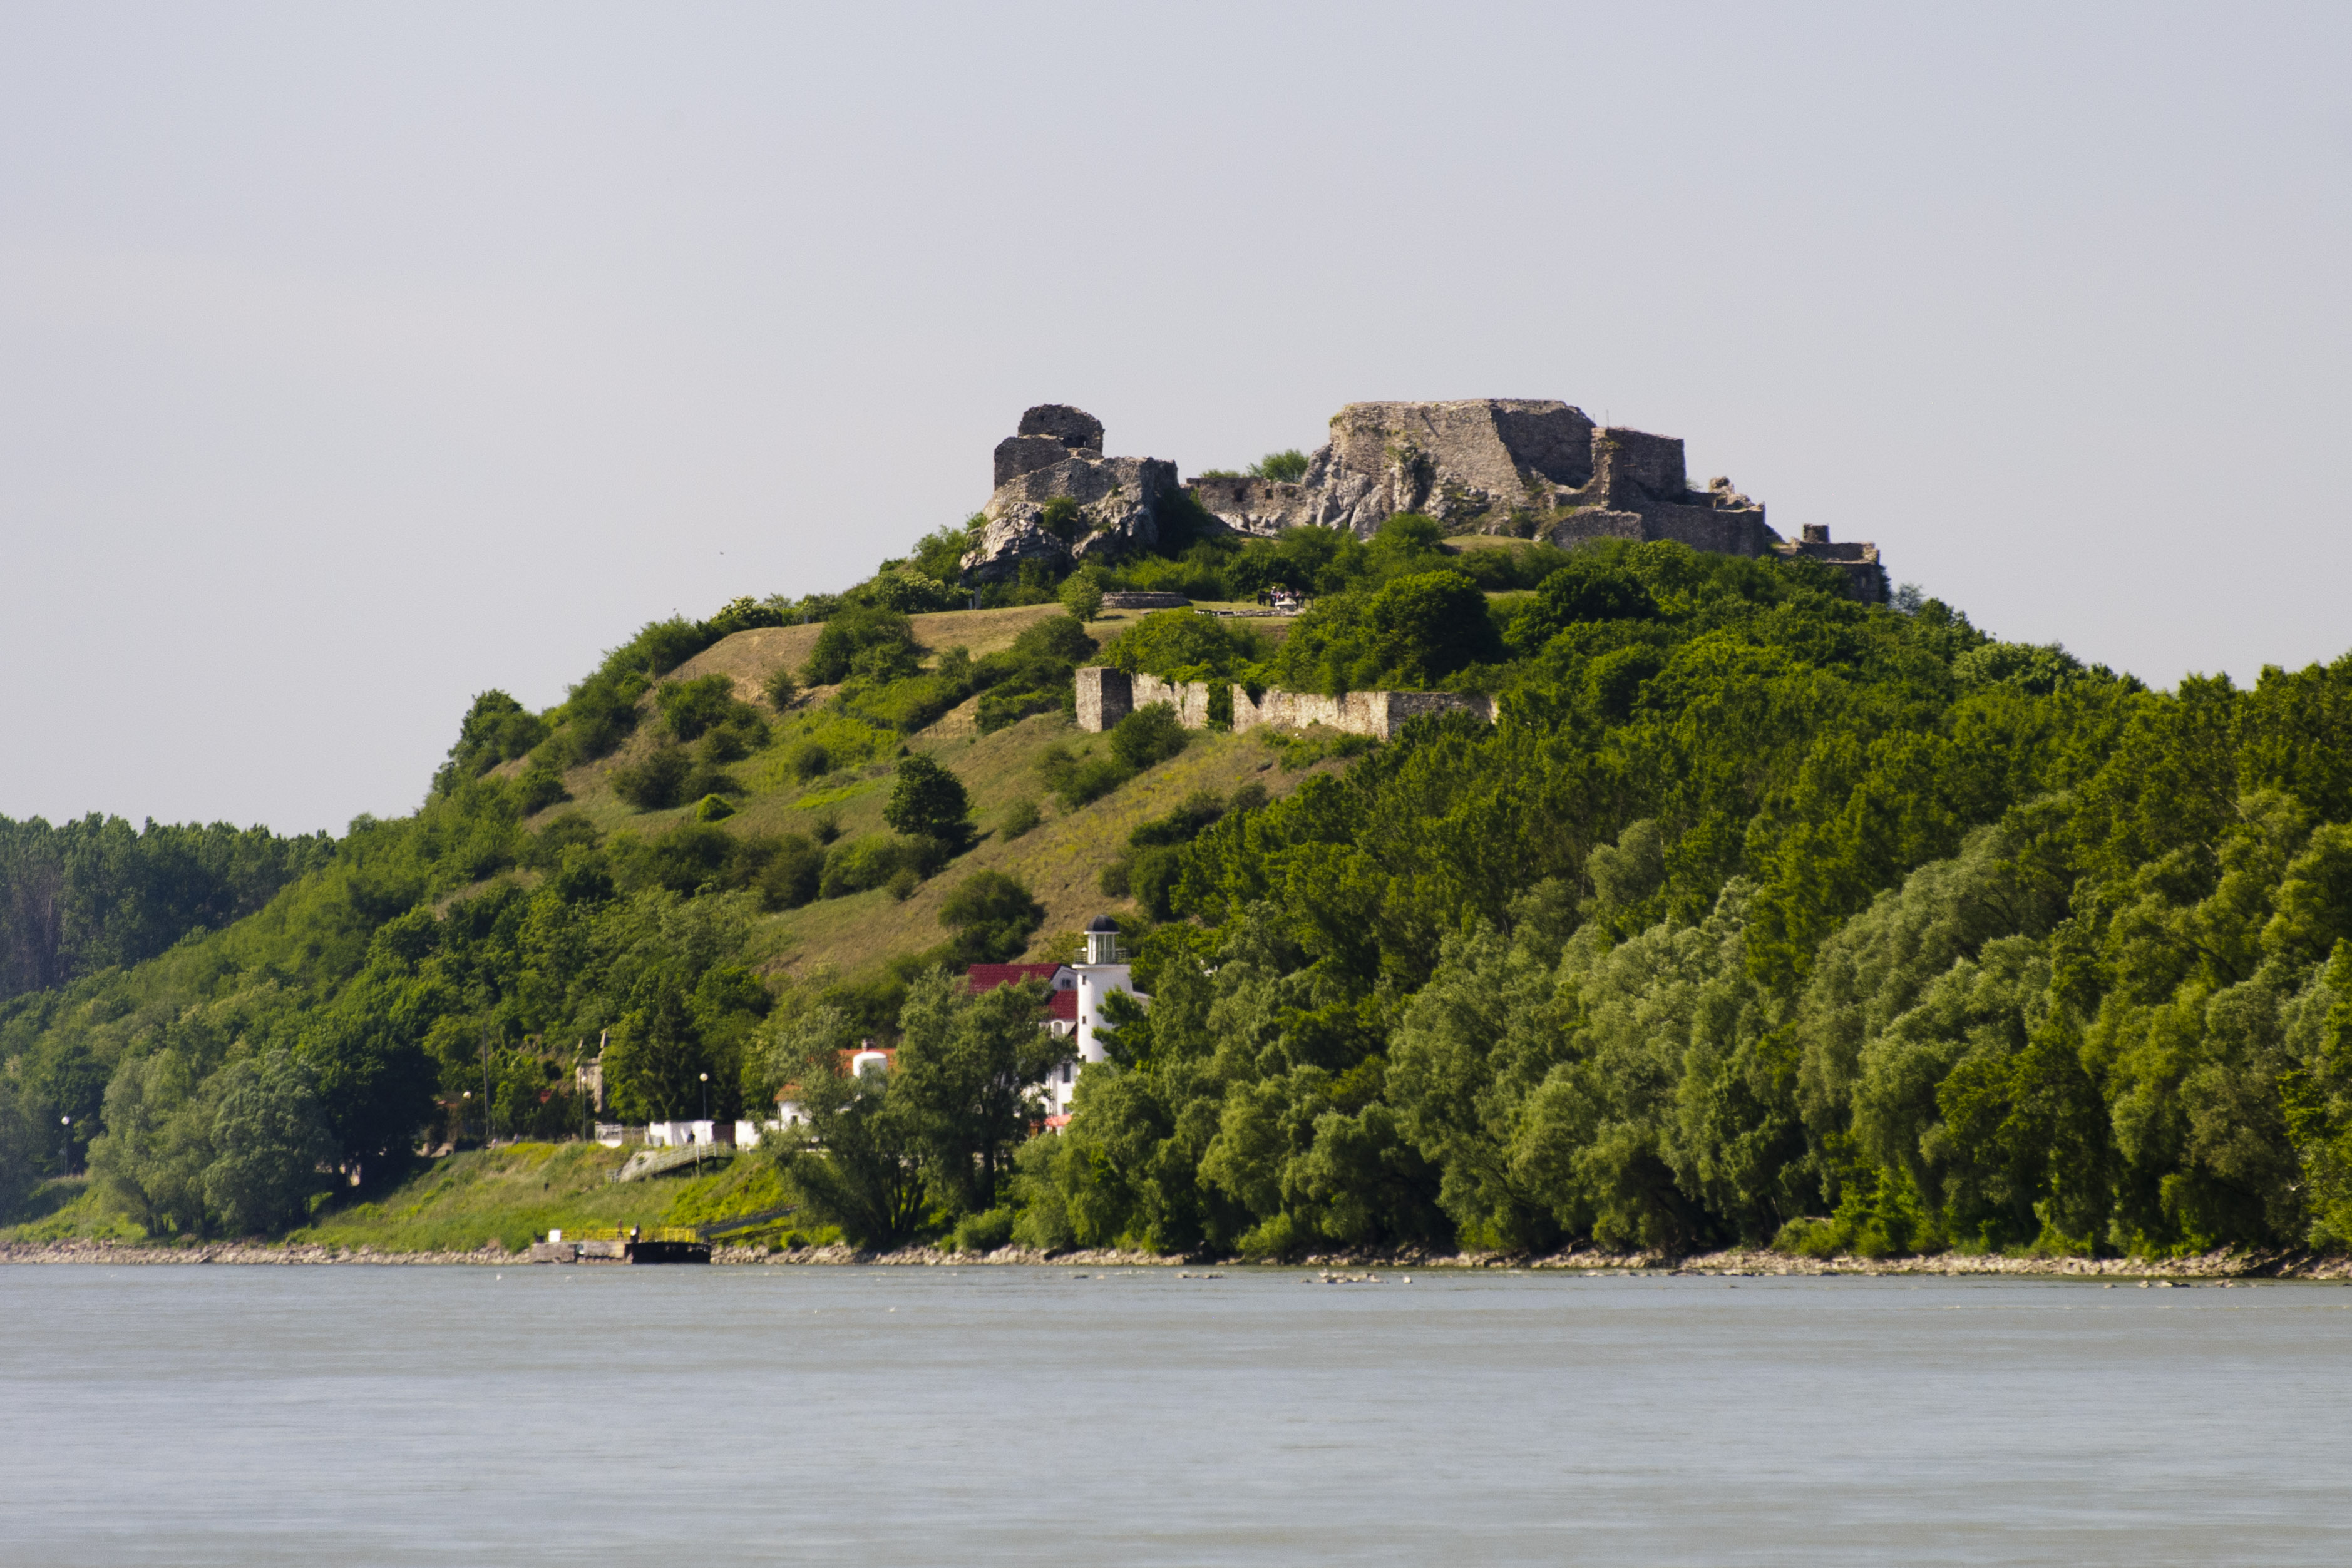
beach, sea, coast, tree, mountain, hill, shore, lake, river, vacation, cliff, bay, island, reservoir, nikon, terrain, body of water, d300, bratislava, landform